BCN nanotube

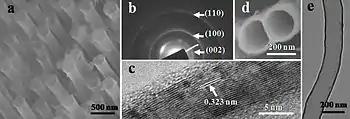
(a,d,e) Electron micrographs of BCN nanotubes, (b) Electron diffraction pattern, (c) fragment of the nanotube wall.

BCN nanotubes are tubular structures with a sub-micrometer diameter and a length much longer than diameter. They are composed of comparable amounts of boron, carbon and nitrogen atoms.